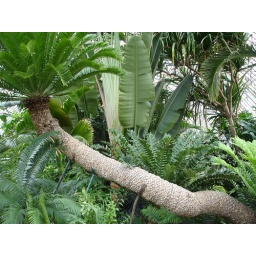
Oldest pot plant in the world (1773)